Unified Wine & Grape Symposium

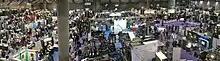
Trade show floor of the Unified Wine & Grape Symposium

The Unified Wine & Grape Symposium (UWGS) is an annual wine and grape industry event, held every January in Sacramento, California, United States of America. Since 1995 the American Society for Enology and Viticulture (ASEV) and the California Association of Winegrape Growers (CAWG) have worked together to develop the trade show combined with symposium. The Unified Symposium also hosts a trade show with over 650 vendors displaying their products and services to the more than 14,000 people who attend annually.